Tierney Thys

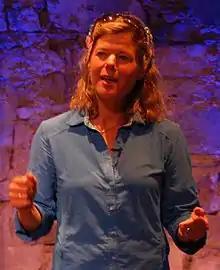
Thys in 2014

Tierney Thys (born 1966) is an American marine biologist, science educator, and National Geographic explorer. In 1988 she earned a degree in biology from Brown University, and in 1998 she earned a doctorate in biomechanics. She was formerly the director of research at the Sea Studios Foundation. She was also the science editor for "The Shape of Life" and director for "Strange Days on Planet Earth". She has also written, narrated and produced short films. Since 2000 she and her colleagues have been studying the giant ocean sunfish (mola). In 2004 she was named a National Geographic "Emerging Explorer". She has since joined National Geographic expeditions and developed a National Geographic children's television conservation series.